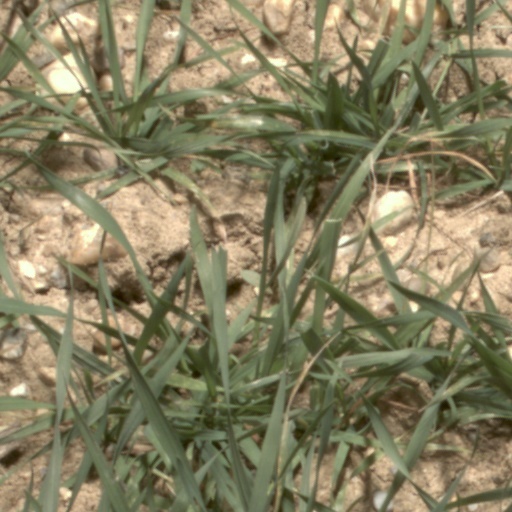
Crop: wheat